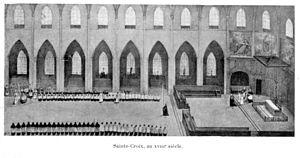
Illustrations pour l'Histoire des églises et chapelles de Lyon
Philippe Iᵉʳ de Savoie, né en 1207 à Aiguebelle, en Savoie, au château de Charbonnières et mort au château de Rossillon en Bugey, le 15 août 1285, est un cadet de la famille de Savoie qui a joué un rôle politique important en Europe occidentale dans la seconde moitié du XIIIᵉ siècle. Destiné dans un premier temps par sa famille à une carrière ecclésiastique, il devient tour à tour évêque de Valence, puis archevêque de Lyon, assurant notamment la sécurité du pape Innocent IV et du concile de Lyon face à l'empereur Frédéric II. Abandonnant ensuite l'état clérical pour redevenir laïc, il devient en 1267 comte de Bourgogne par son mariage avec l'héritière Alix de Méranie, puis l'année suivante comte de Savoie, d'Aoste et de Maurienne à la suite de la mort de son frère, le comte Pierre II.